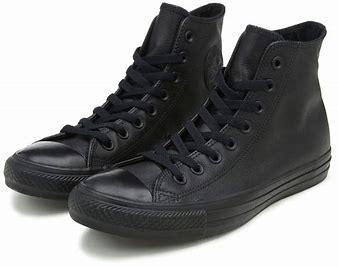
Brand: Converse
Model: Chuck Taylor All Star Top